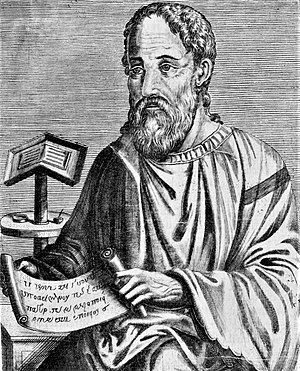
Judasbrevet / Indledende spørgsmål / Forfatter / Pseudonymitet
Eusebius af Cæsarea (256-340) - Kirkehistoriker, der nævner efterkommere af Judas
Judasbrevet er med sit ene kapitel blandt de mindste skrifter i Det Nye Testamente og det sidste af de såkaldte katolske breve. Forfatteren er ifølge brevet Judas, Jakobs bror, men det regnes af en del forskere som et pseudonym.